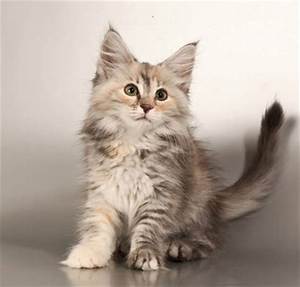
Label: gatto